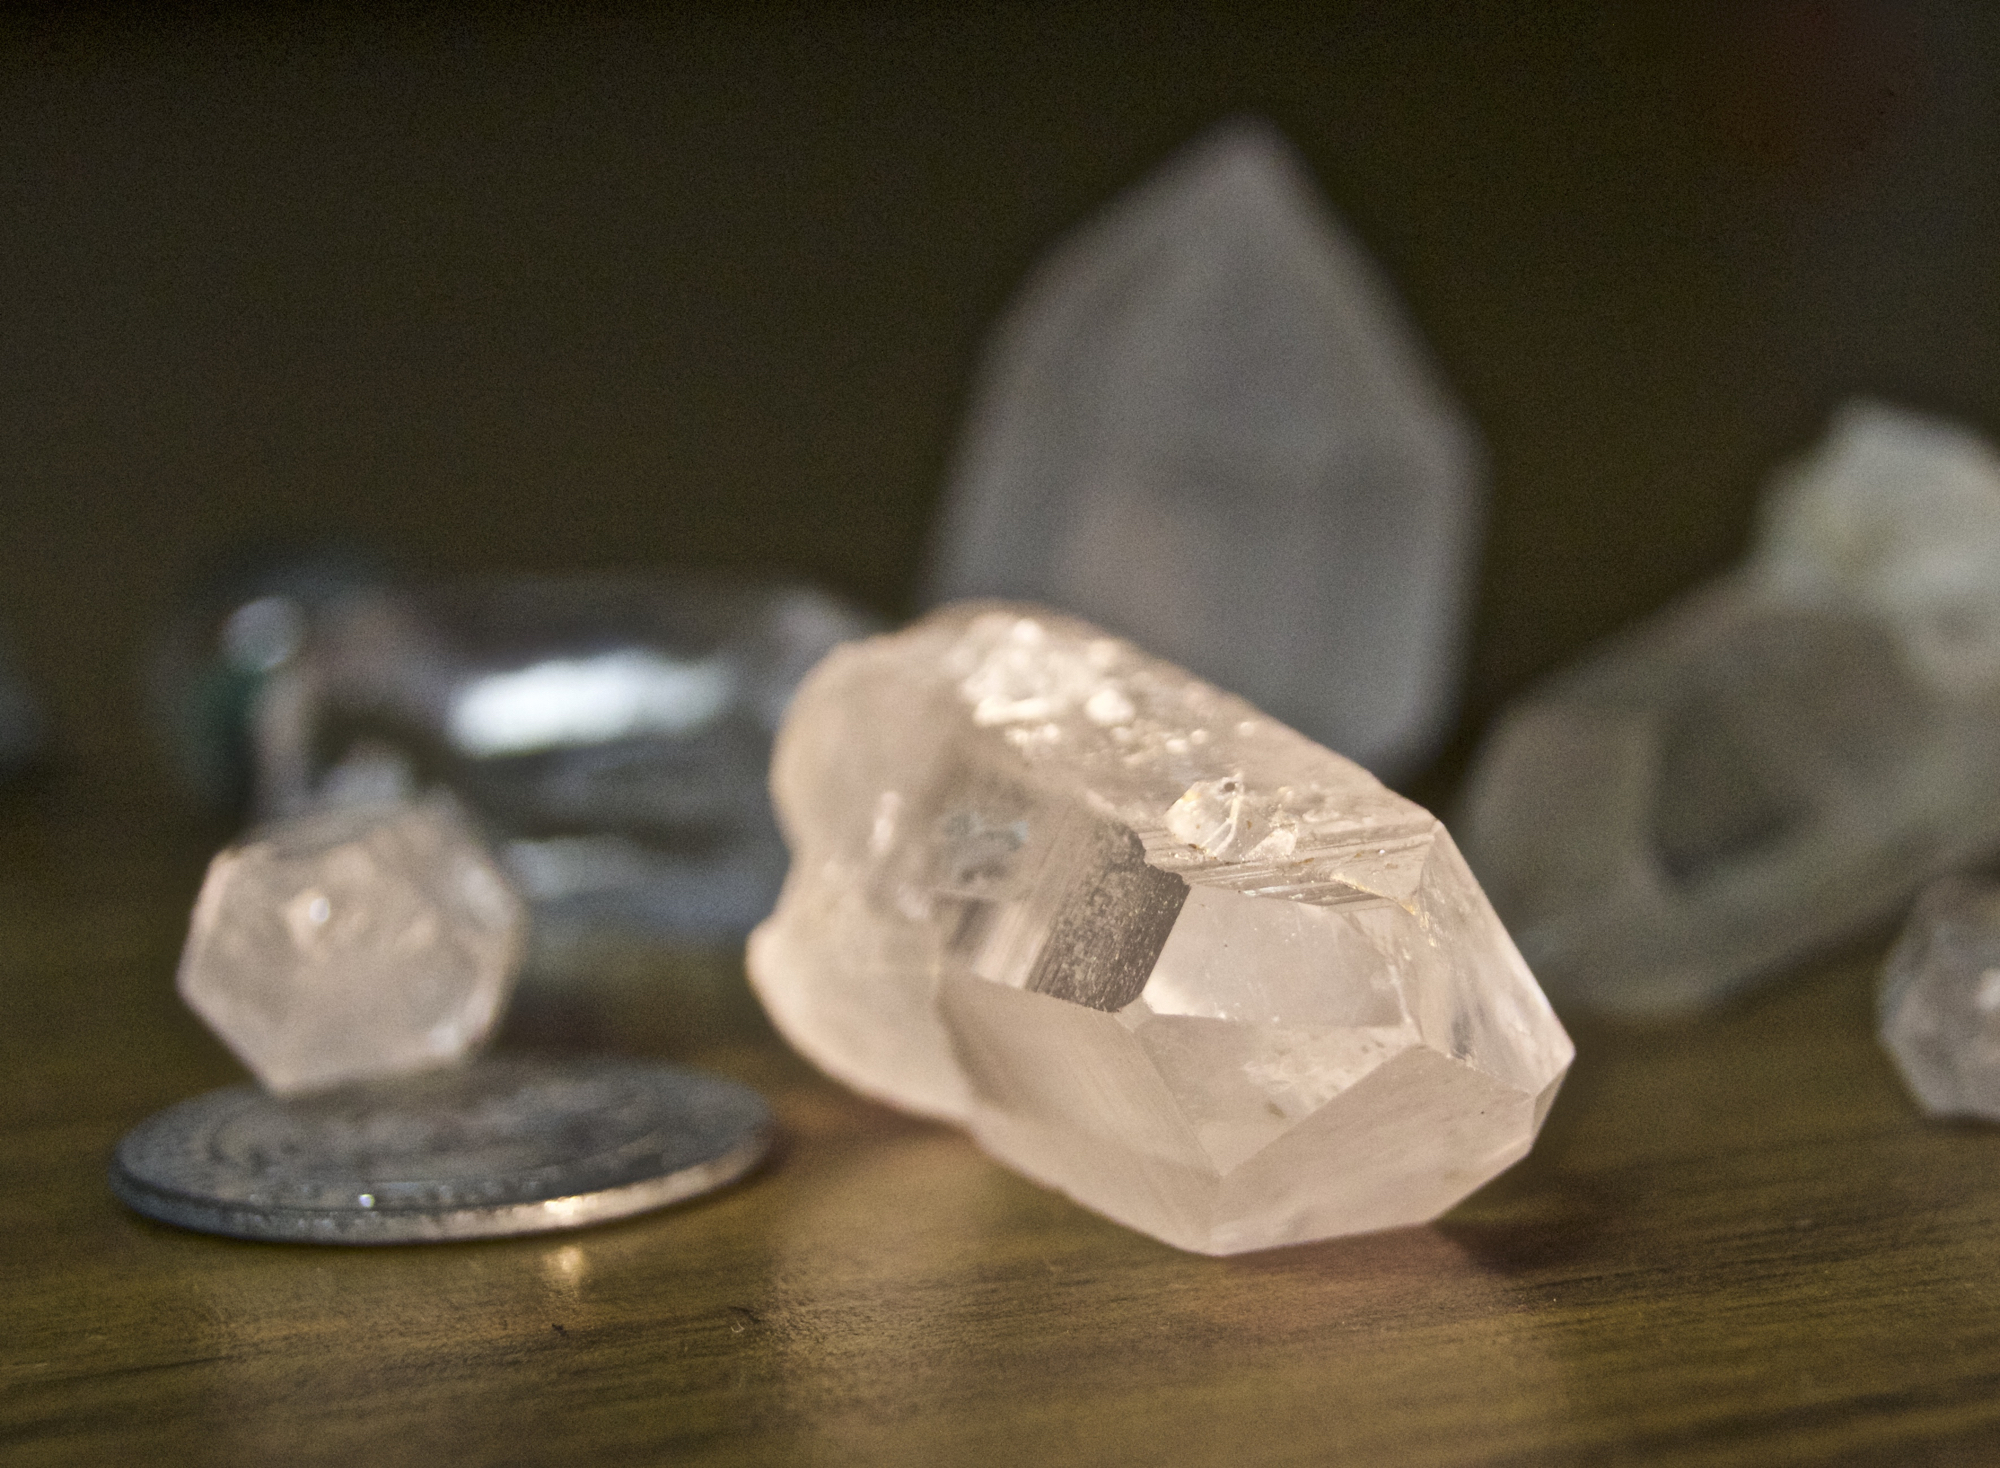
jewellery, crystal, souvenir, mineral, quartz, odc, fashion accessory